Tommy Robredo

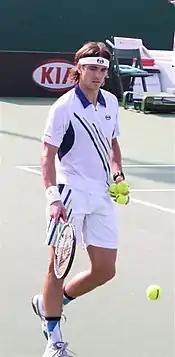
Robredo reaches the quarterfinal of the Australian Open.

Robredo began 2007 by reaching the final of the Heineken Open losing to compatriot David Ferrer 4–6, 2–6, in his first hardcourt final. He then followed it up by reaching the quarterfinals of a Grand Slam at the Australian Open for the first time in his career after defeating Richard Gasquet 6–4, 6–2, 3–6, 6–4, before losing to World No. 1 Roger Federer in straight sets.